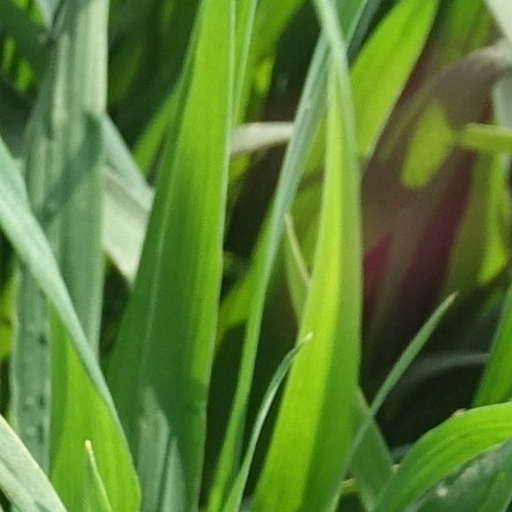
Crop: wheat